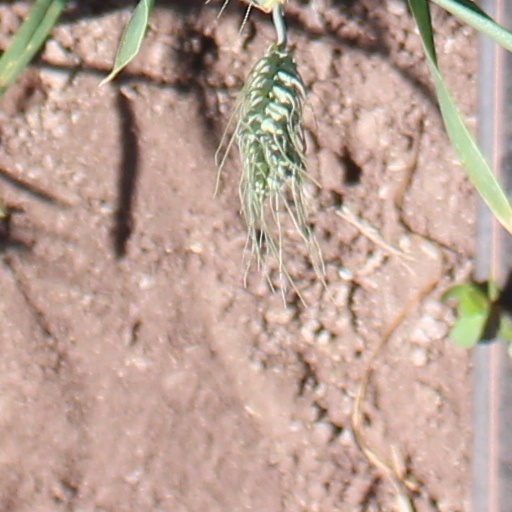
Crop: wheat